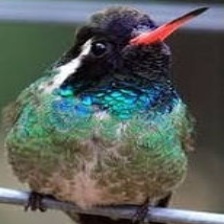
Species: WHITE EARED HUMMINGBIRD
Scientific name: BASILINNA LEUCOTIS
ImageNet parent category: hummingbird